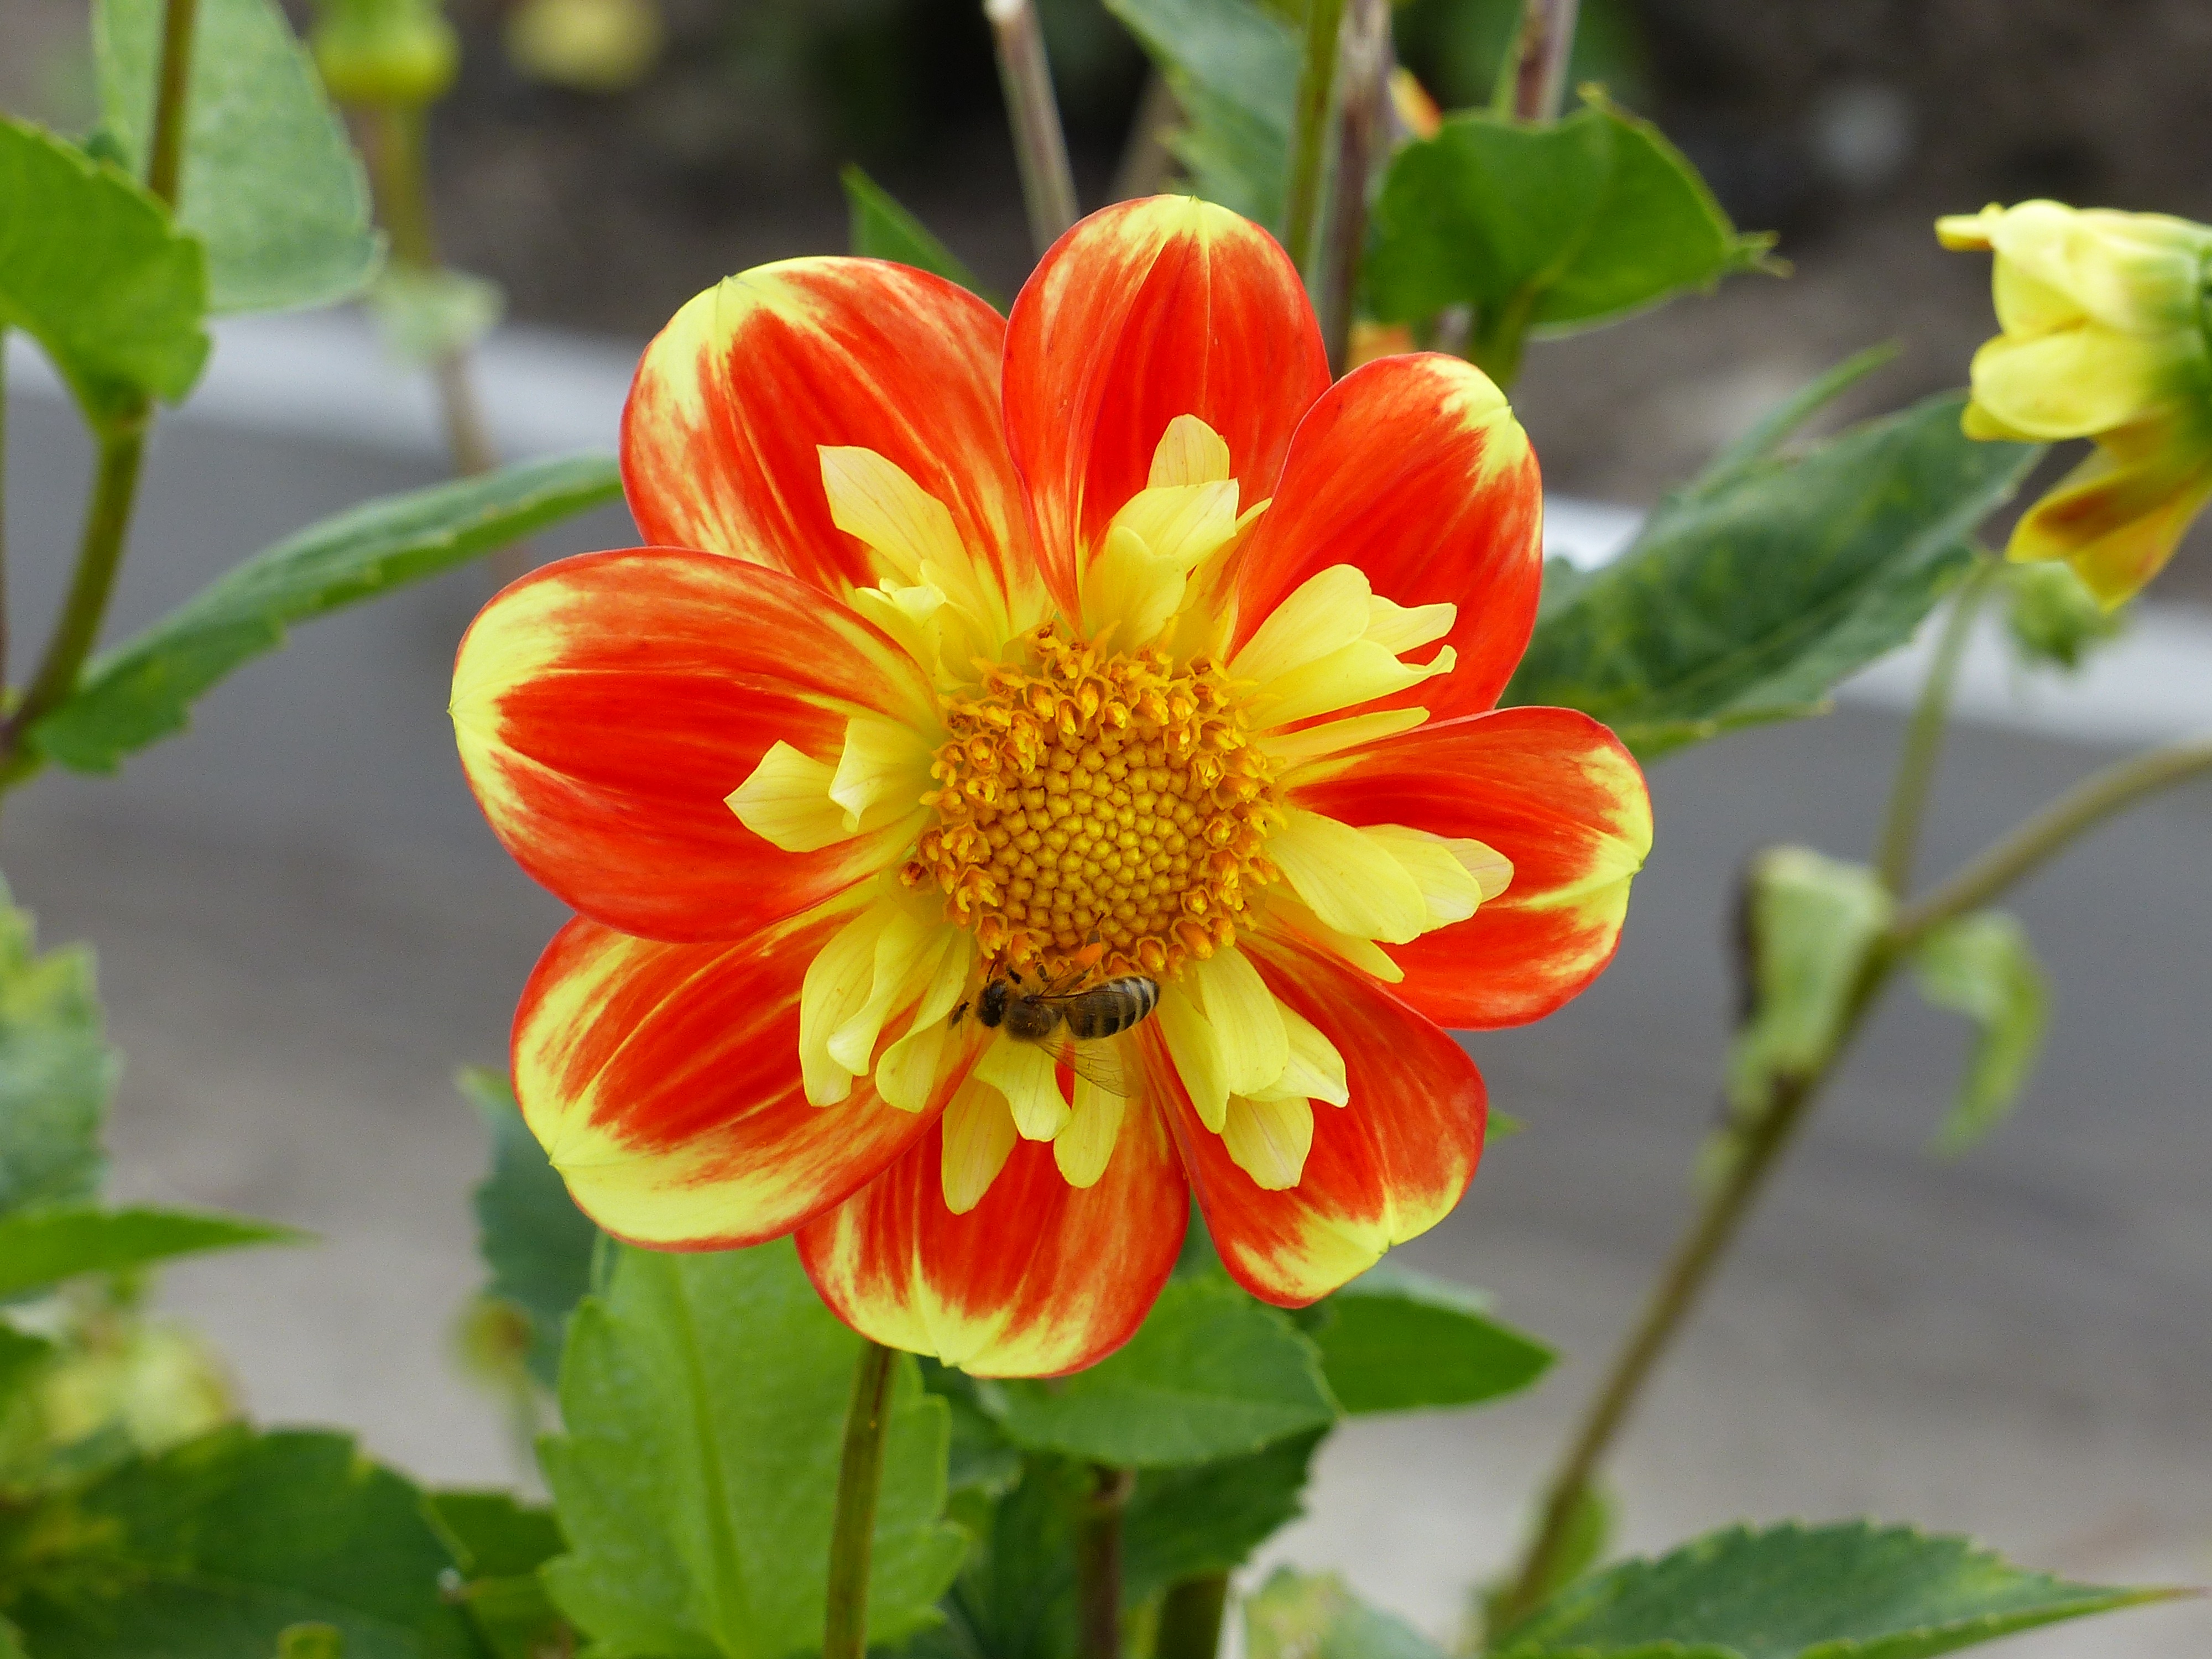
plant, flower, petal, summer, green, botany, garden, flora, wildflower, dahlia, colors, macro photography, flowering plant, daisy family, annual plant, land plant